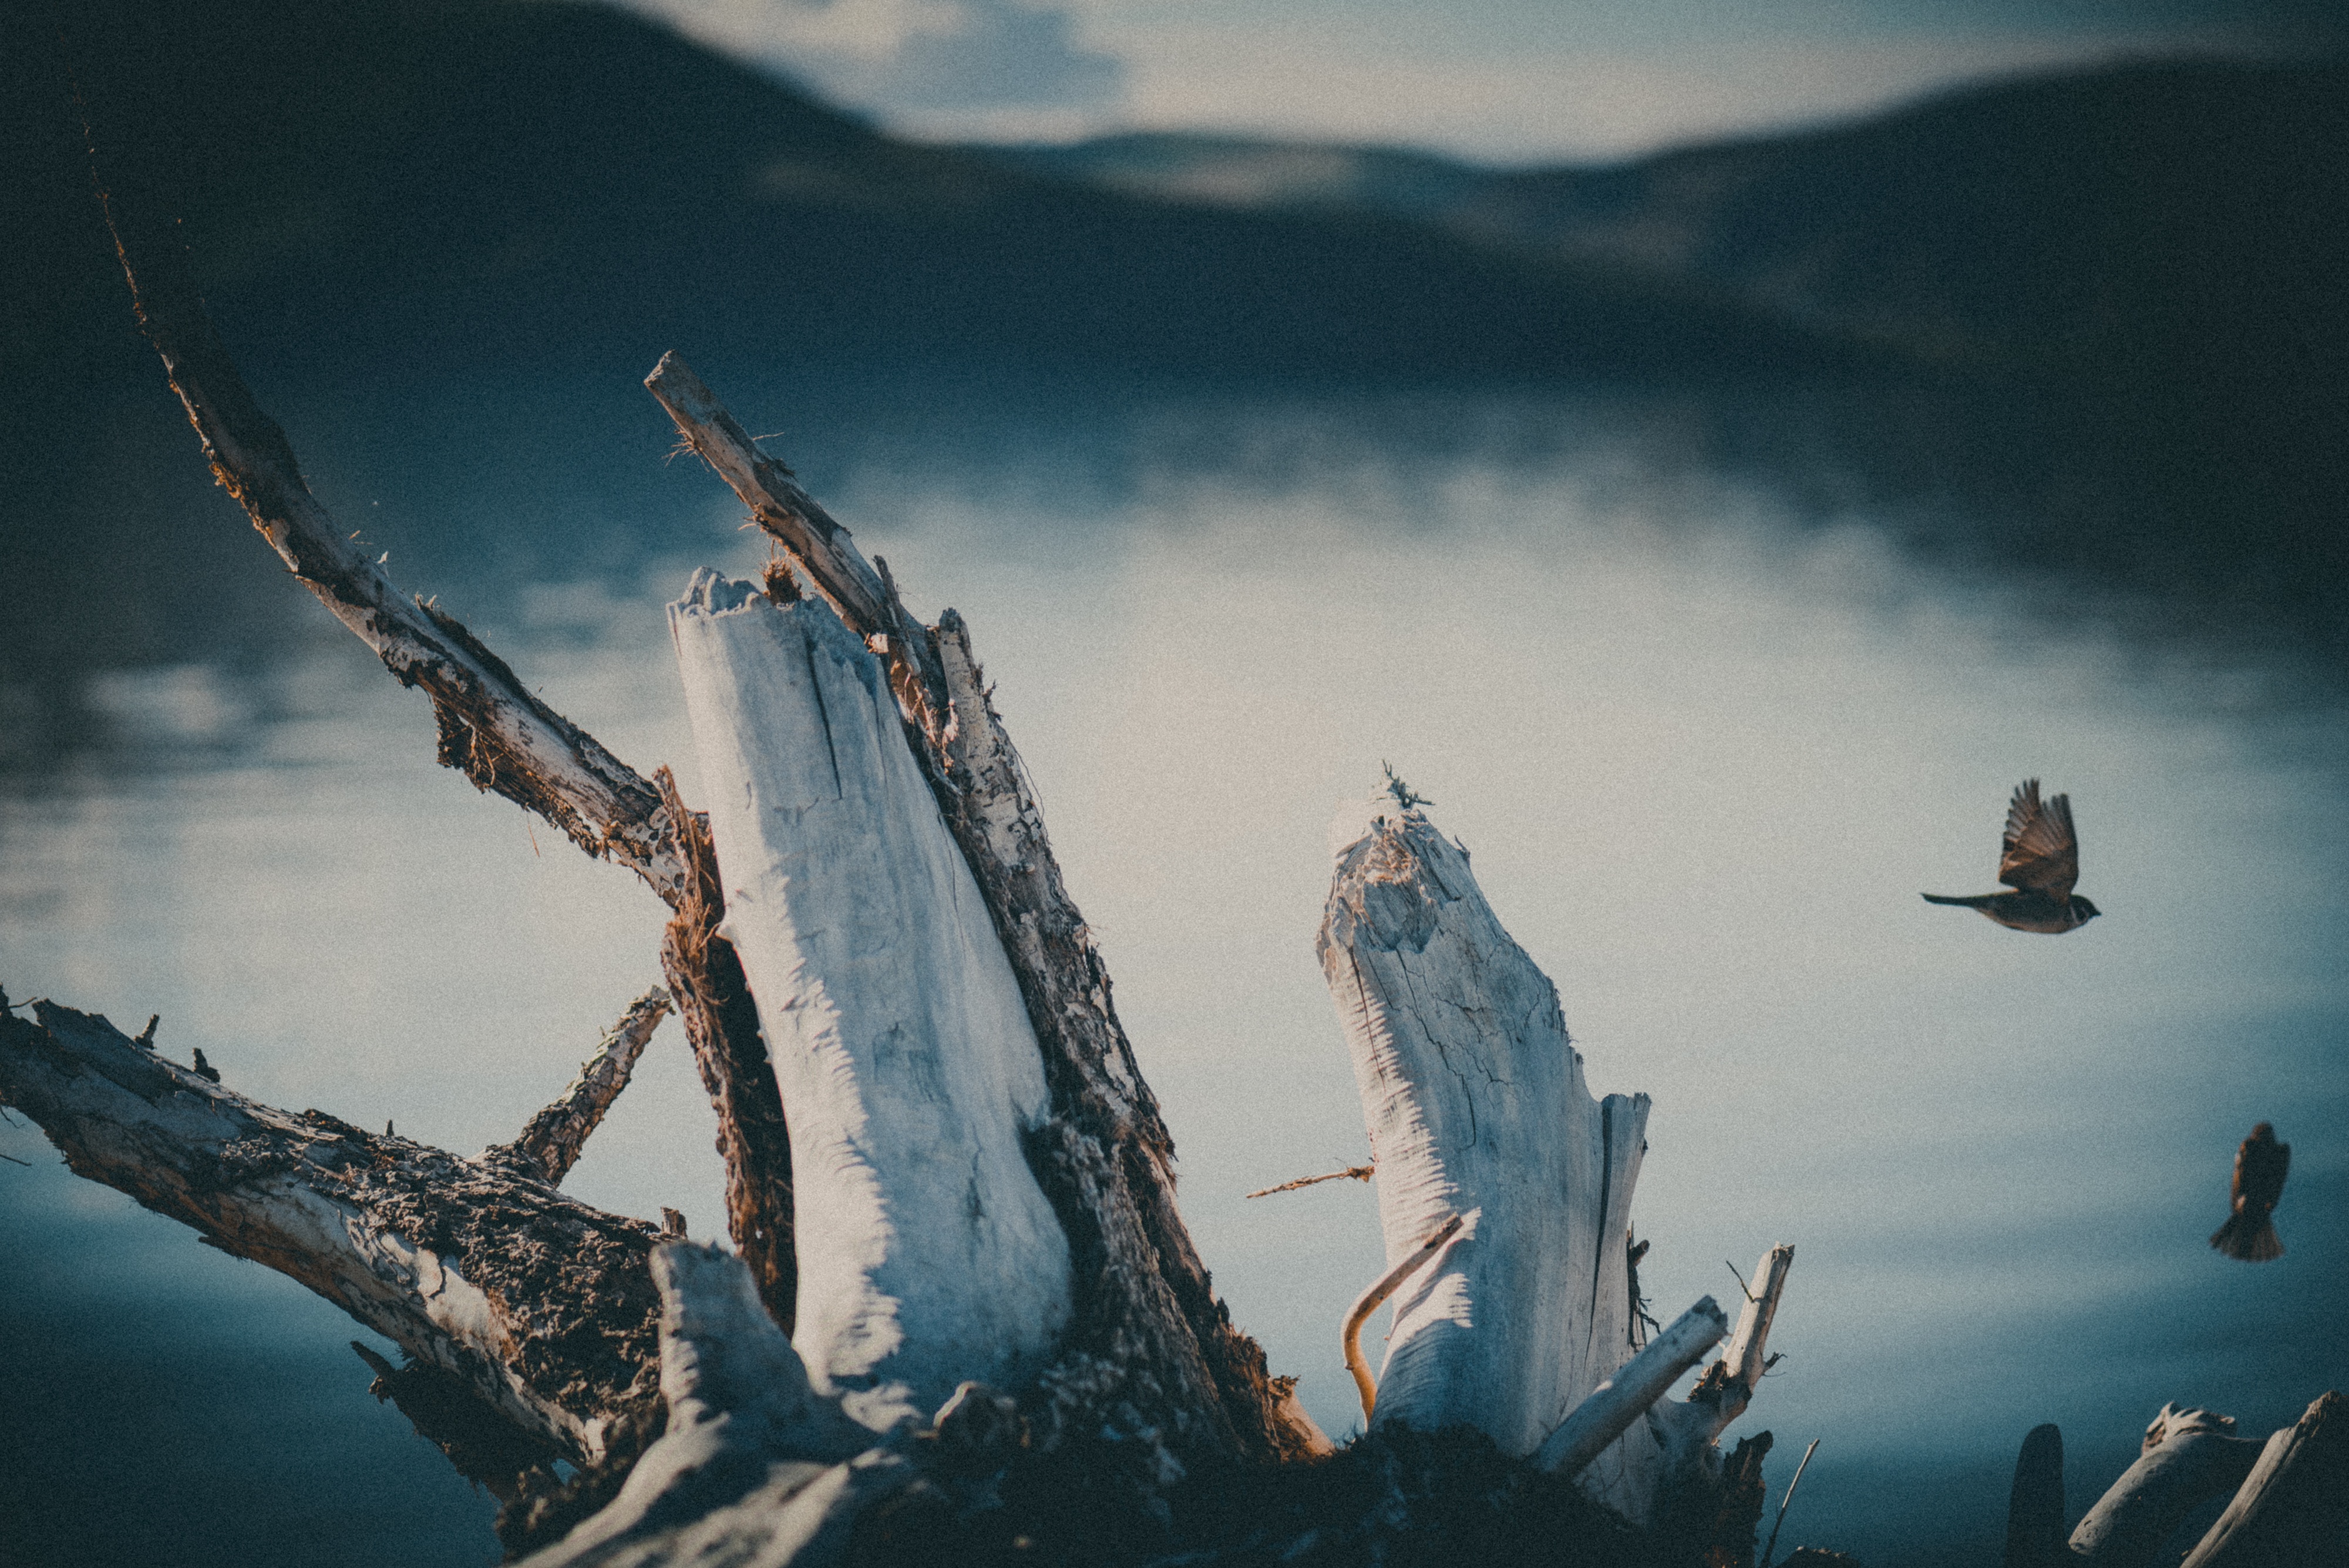
sea, water, boat, ice, reflection, vehicle, extreme sport, atmosphere of earth